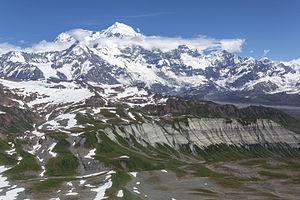
Le parc national et réserve nationale de Wrangell-Saint-Élie est un parc national américain du Sud de l’Alaska. Le parc constitue une réserve de biosphère et fait partie du patrimoine mondial de l’Unesco. Il s’agit du plus grand parc national aux États-Unis, avec une superficie de 53 321 km², soit six fois la surface du parc national de Yellowstone. Il comprend le second sommet du pays, le mont Saint-Élie, culminant à 5 489 mètres. Il borde le parc national canadien Kluane. Il fut créé en 1980 par l’Alaska National Interest Lands Conservation Act.